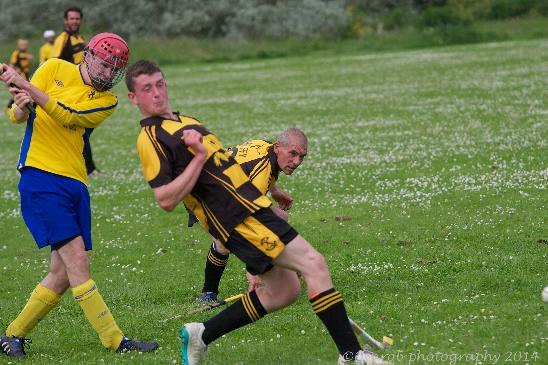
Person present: Yes